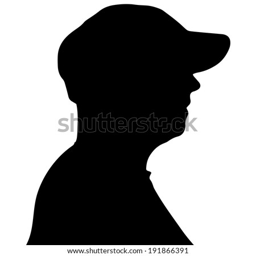
vector silhouette of a woman on a white background .